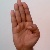
The image shows a hand gesture representing the letter 'B' in Indian Sign Language.